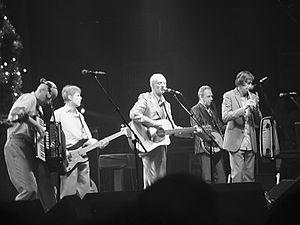
Le punk rock est un genre musical dérivé du rock, apparu au milieu des années 1970 et associé au mouvement punk de cette même époque. Précédé par une variété de musique protopunk des années 1960 et du début des années 1970, le punk rock se développe surtout entre 1974 et 1976 aux États-Unis, au Royaume-Uni et en Australie. Des groupes comme les Ramones, les Sex Pistols, et The Saints sont reconnus comme les pionniers d'un nouveau mouvement musical.